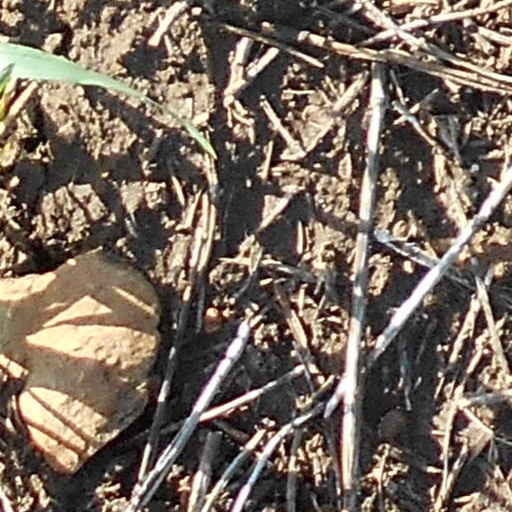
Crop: wheat